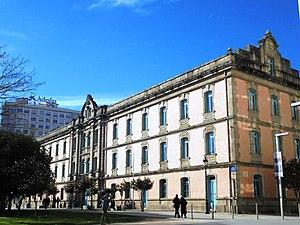
César Portela Fernández-Jardón, né à Pontevedra le 18 avril 1937, est un architecte espagnol.
Le campus de Pontevedra est l'un des trois campus qui accueillent l'université de Vigo. Il est situé dans la ville espagnole de Pontevedra et propose des études de premier, deuxième et de troisième cycle en sciences sociales, sciences de la santé, arts, ingénierie et sports.